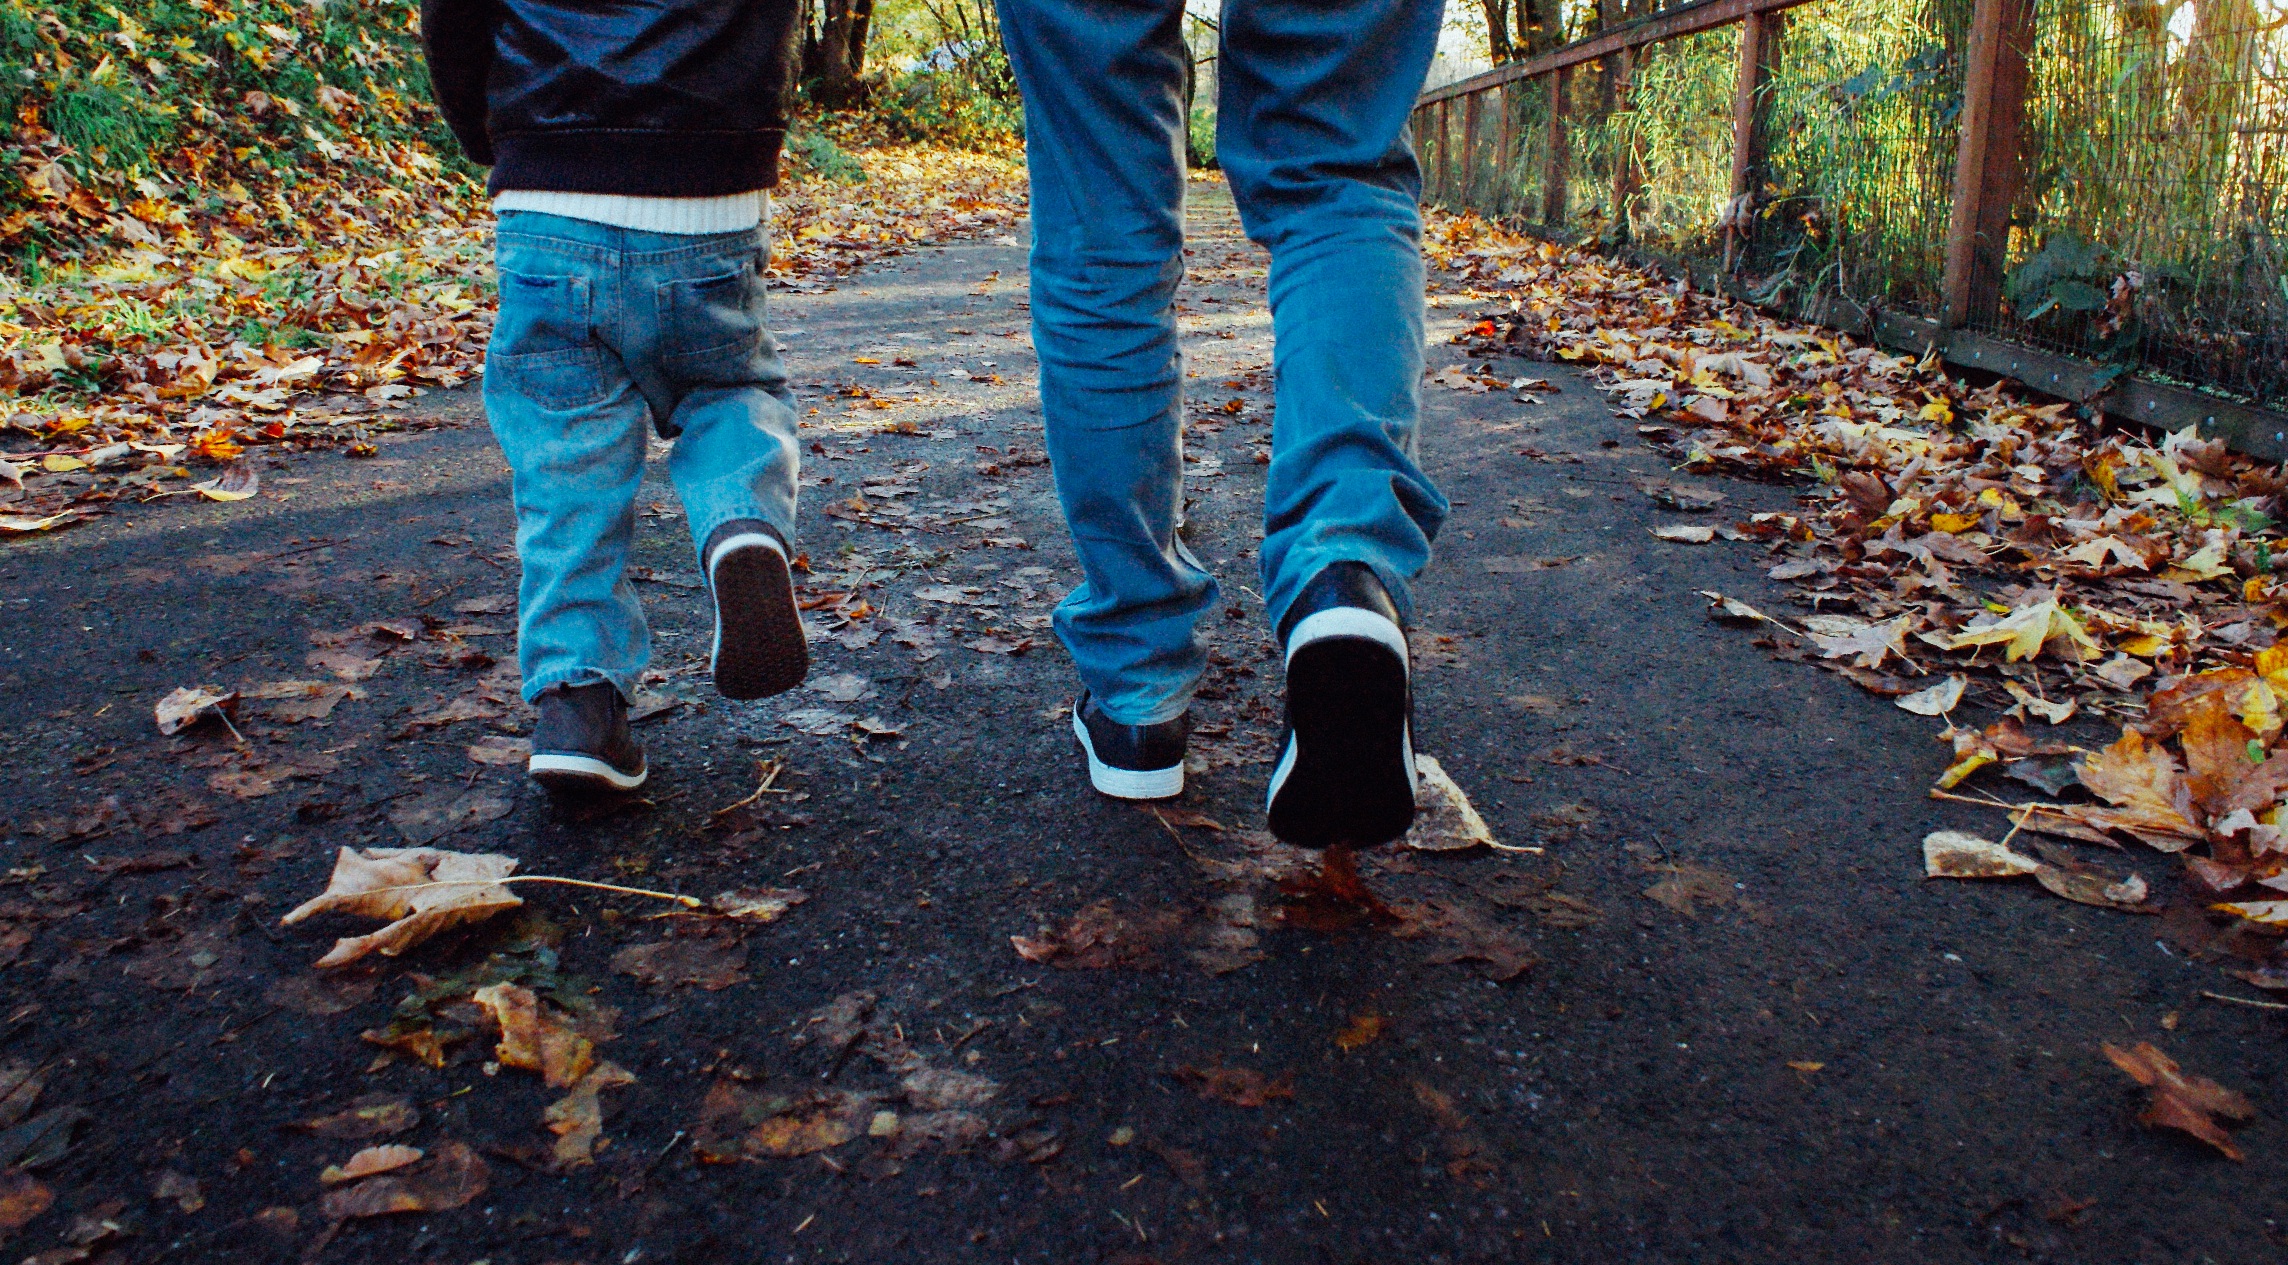
man, tree, path, pathway, grass, walking, leaf, fall, kid, love, jeans, autumn, father, soil, child, jacket, season, son, father and son, trees, dad, leaves, outdoors, shoes, family, happy, father and child, family outdoors